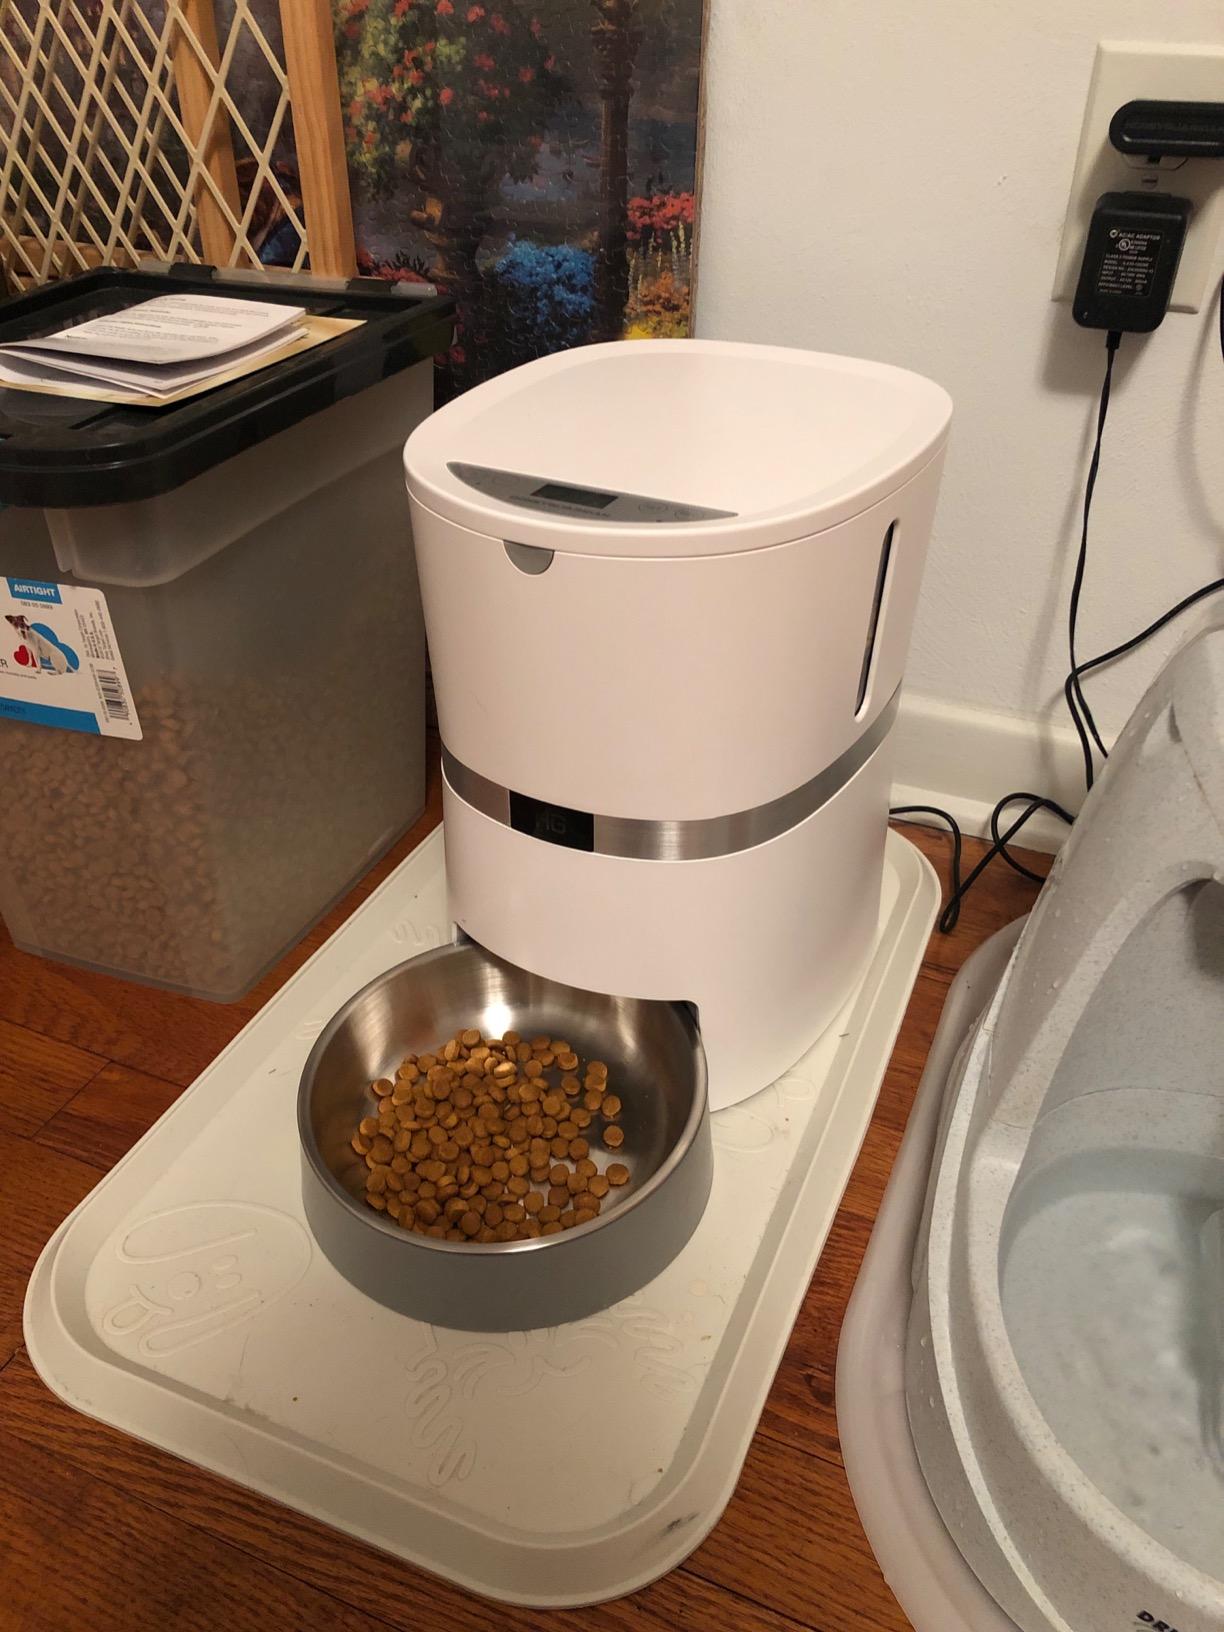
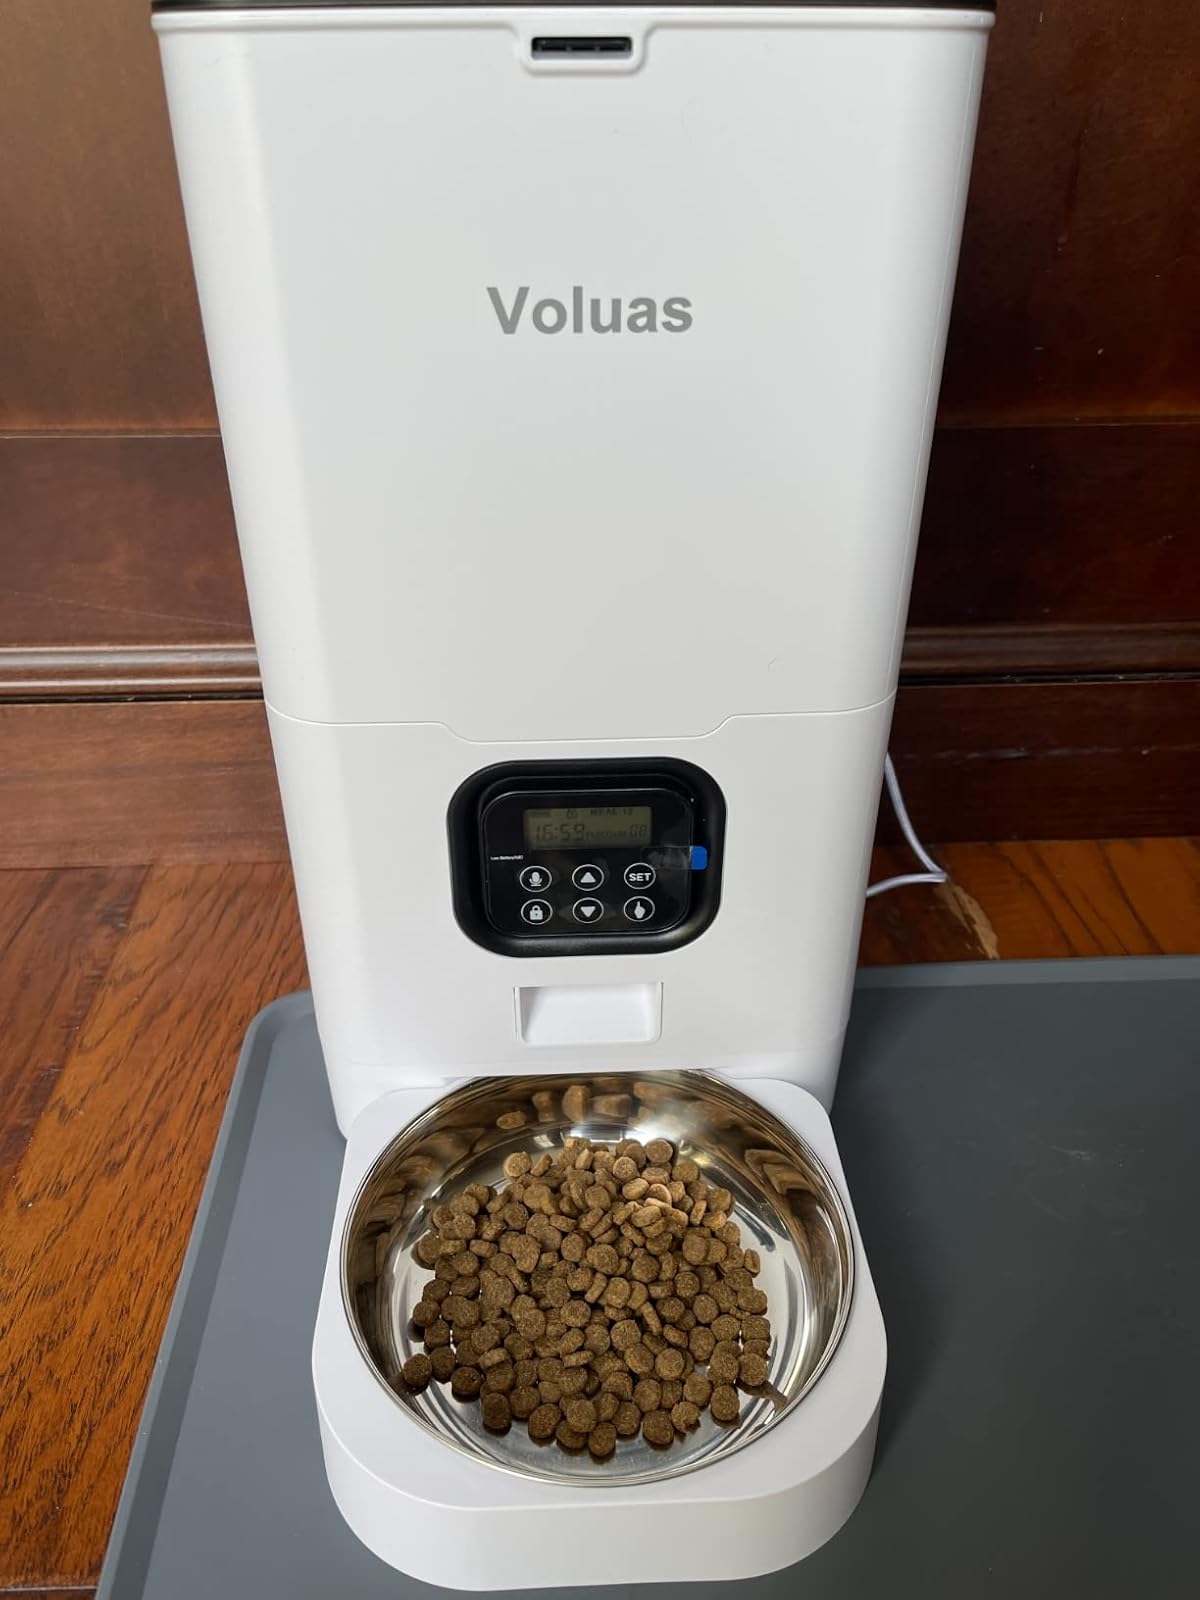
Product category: items_feeder
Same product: no